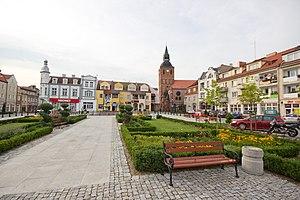
Biskupiec est une ville du powiat d'Olsztyn en Pologne.